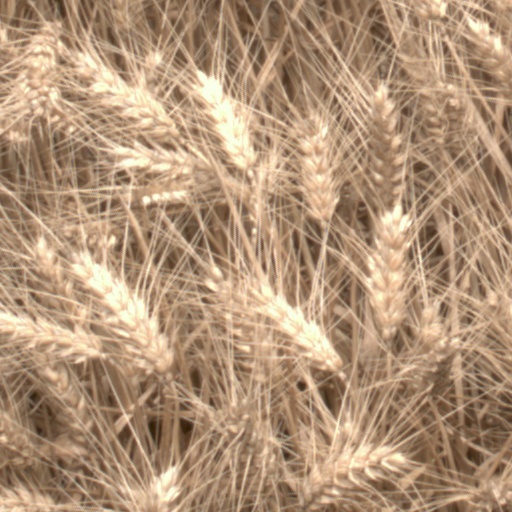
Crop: wheat